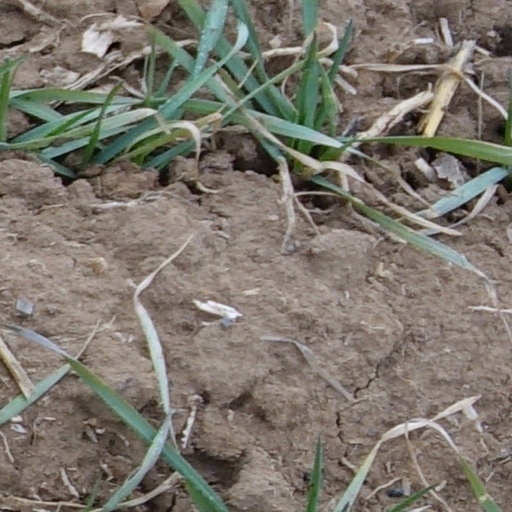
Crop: wheat